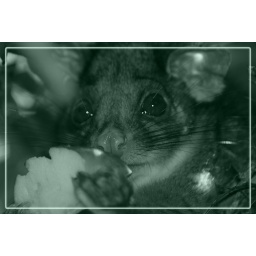
Possum in black and white